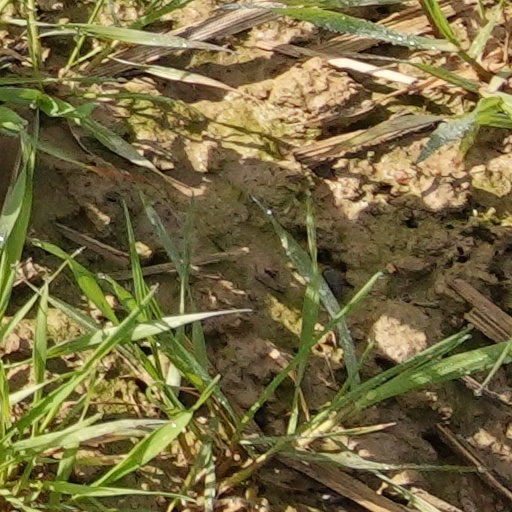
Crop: wheat